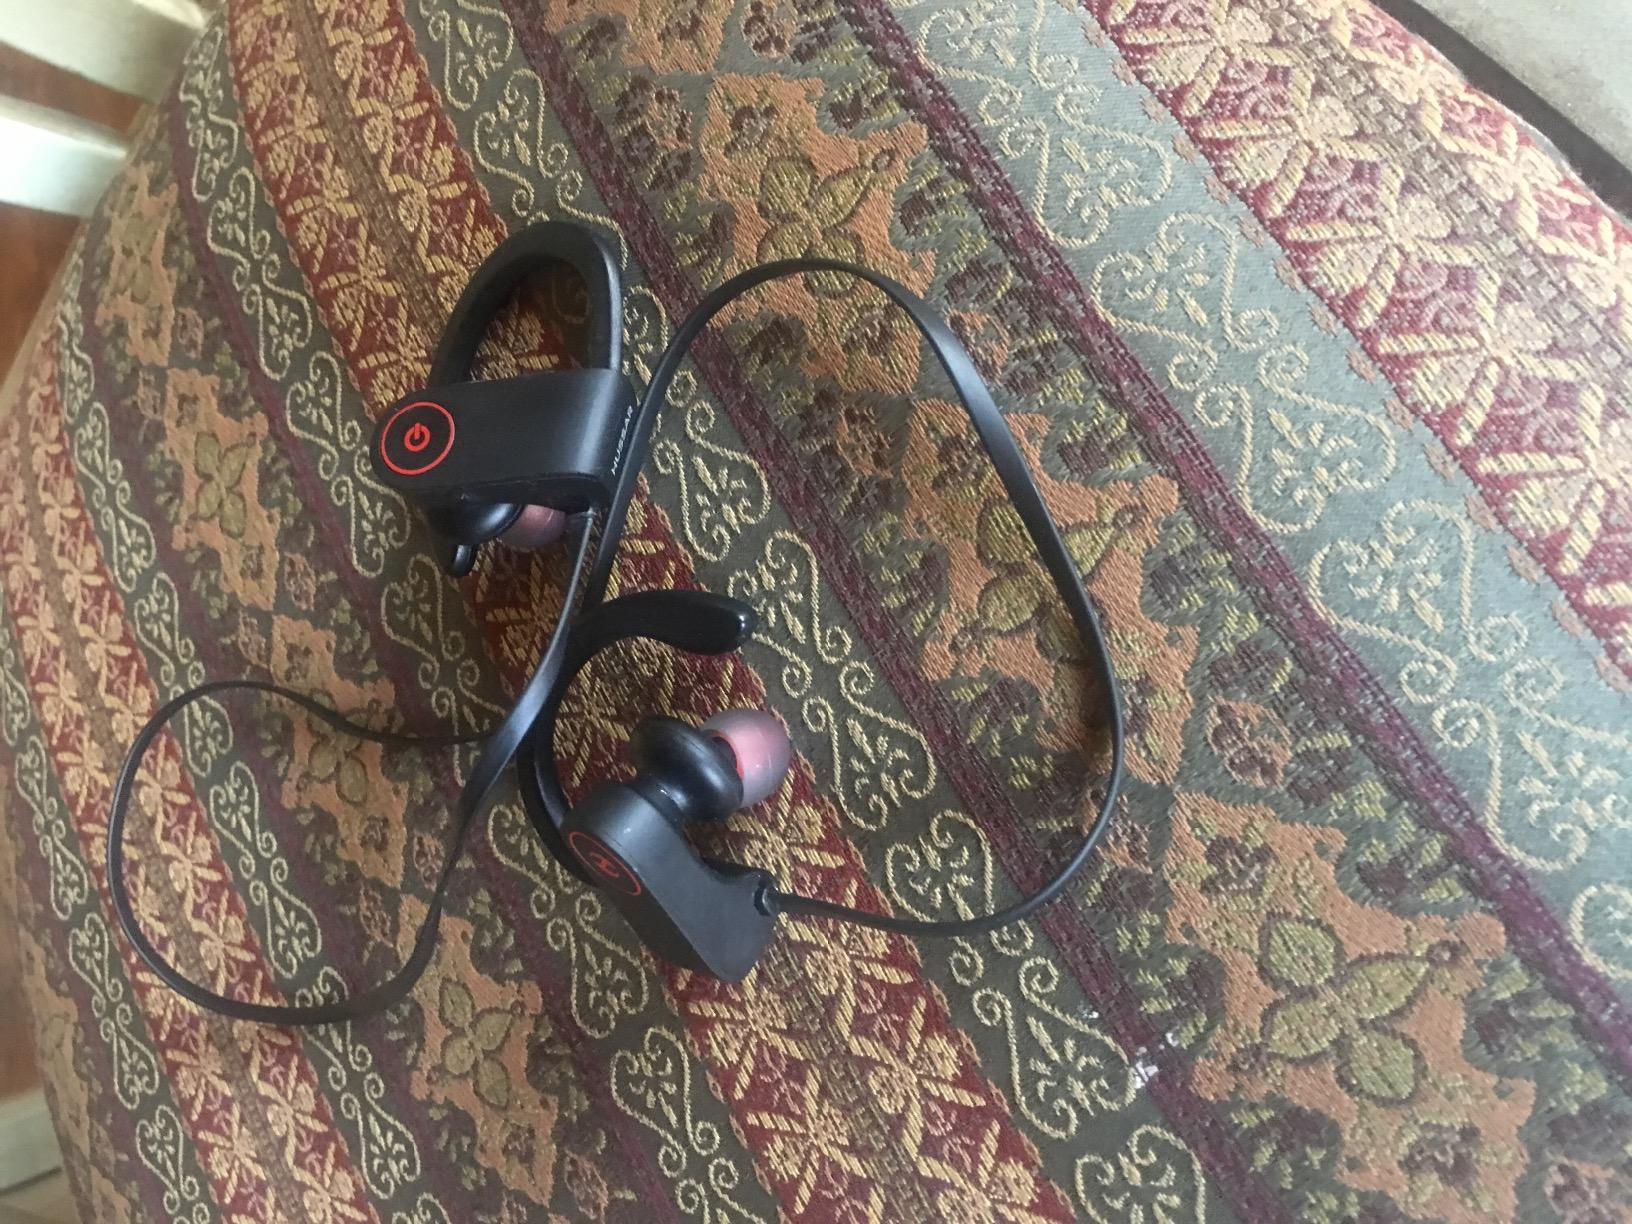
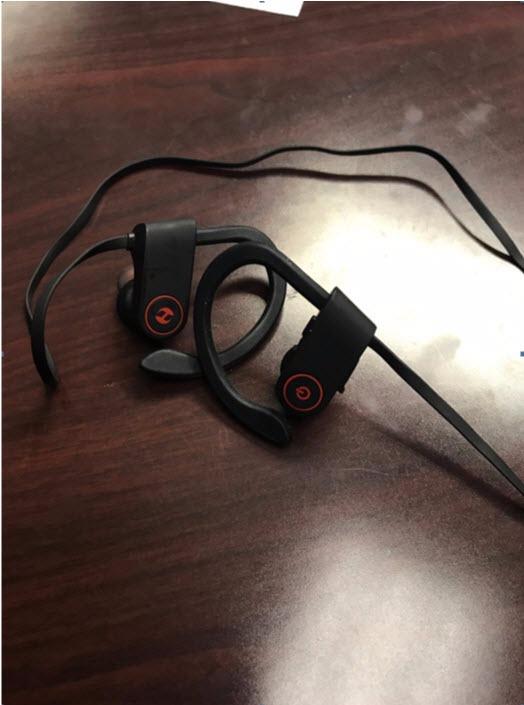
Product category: headphones
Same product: yes